South China Craton

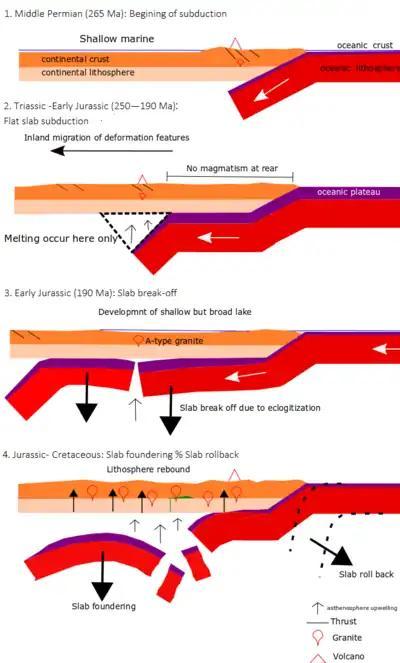

Flat slab subduction is usually caused by the arrival of buoyant oceanic plateau (i.e. thicker oceanic crust). As the flat slab penetrated beneath the continental crust, the fold and thrust belt migrated inland, resulting in the younging trend towards the continent. The coeval magmatism could only occur in the front of the flat slab. No magmatism could occur in the rear part of the slab. Therefore, the synchronic igneous rocks shows a similar younging trend.